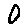
Label: 0